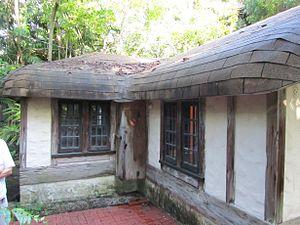
Marjory Stoneman Douglas, née le 7 avril 1890 à Minneapolis et morte le 14 mai 1998 à Miami, est une auteure, journaliste et environnementaliste américaine. Elle est connue pour avoir défendu durant une grande partie de sa vie la région des Everglades, combat qu'elle débute lorsqu'elle est journaliste indépendante.